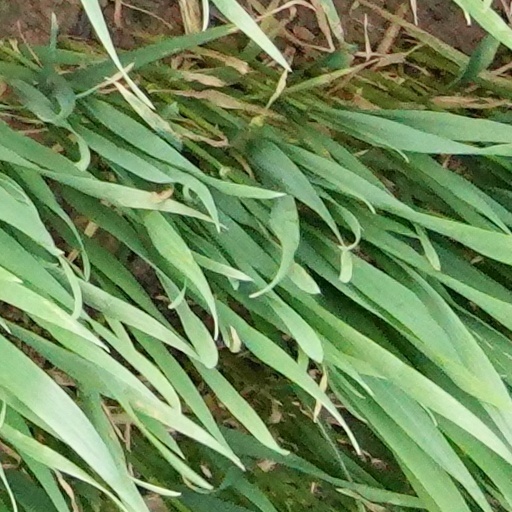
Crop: wheat